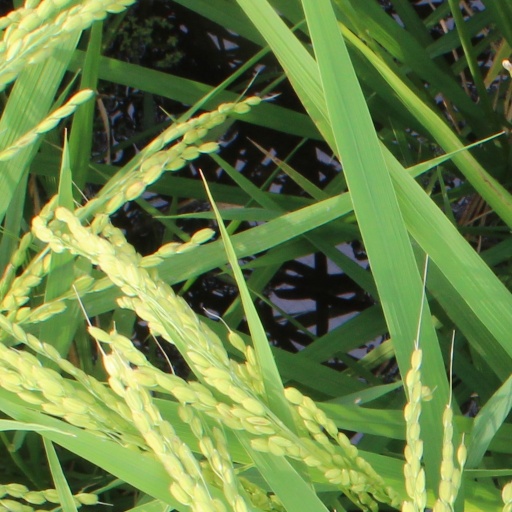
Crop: rice